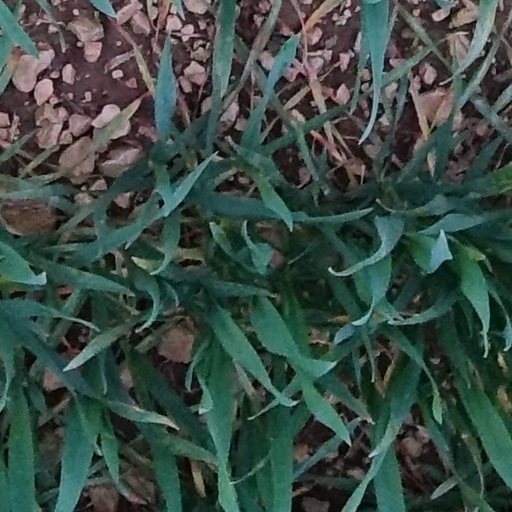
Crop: wheat